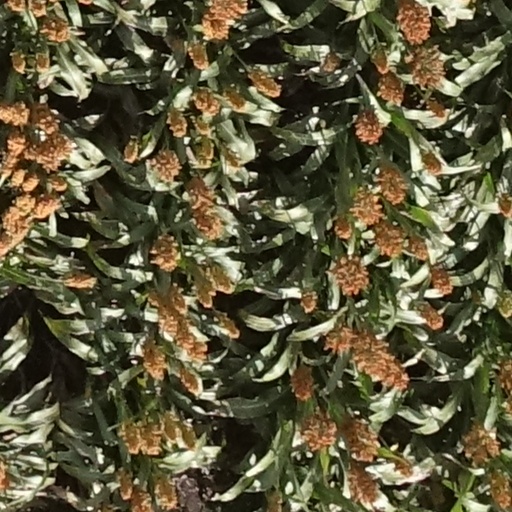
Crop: sorghum